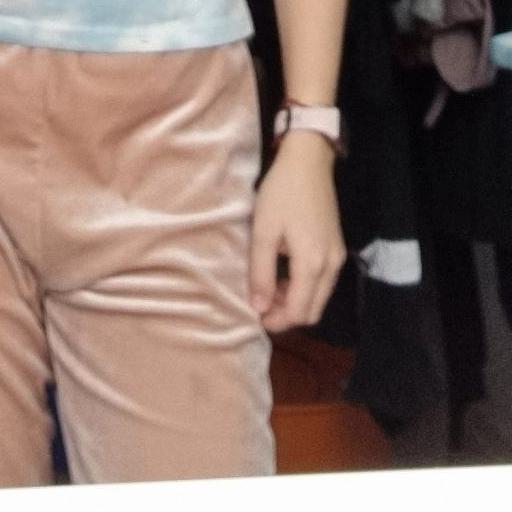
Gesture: no_gesture